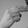
ASL letter: H